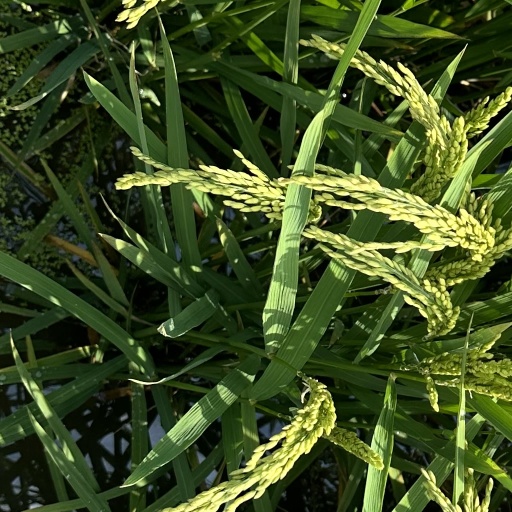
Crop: rice